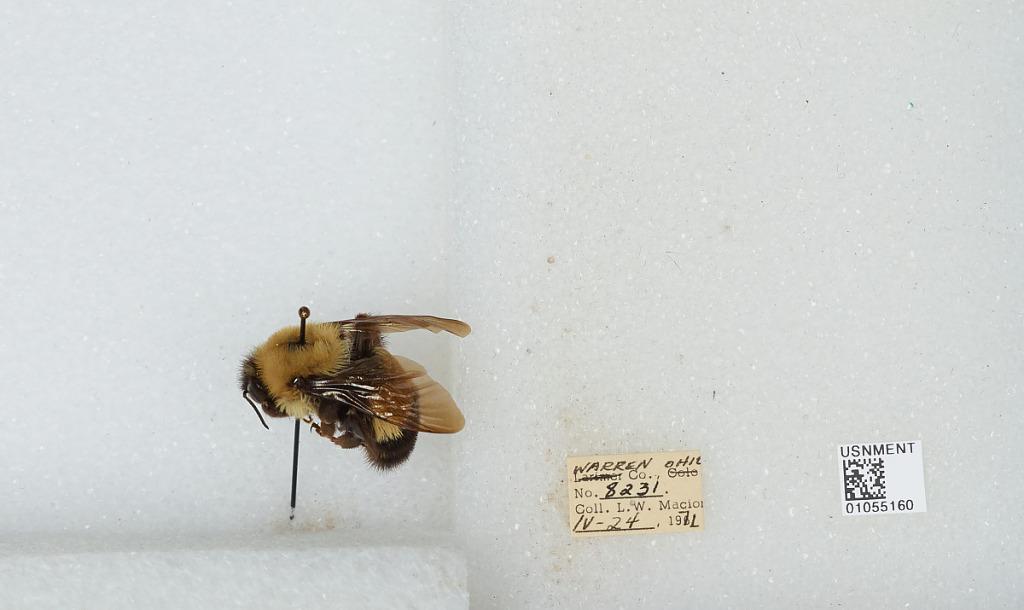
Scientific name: Bombus (Bombus) affinis Cresson
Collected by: L. Macior
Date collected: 1971-4-24
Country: United States
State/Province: Ohio
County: Warren
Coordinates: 39.4242, -84.1856